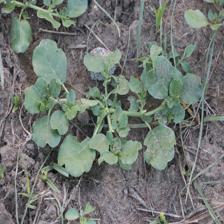
Label: BroadLeafWeed